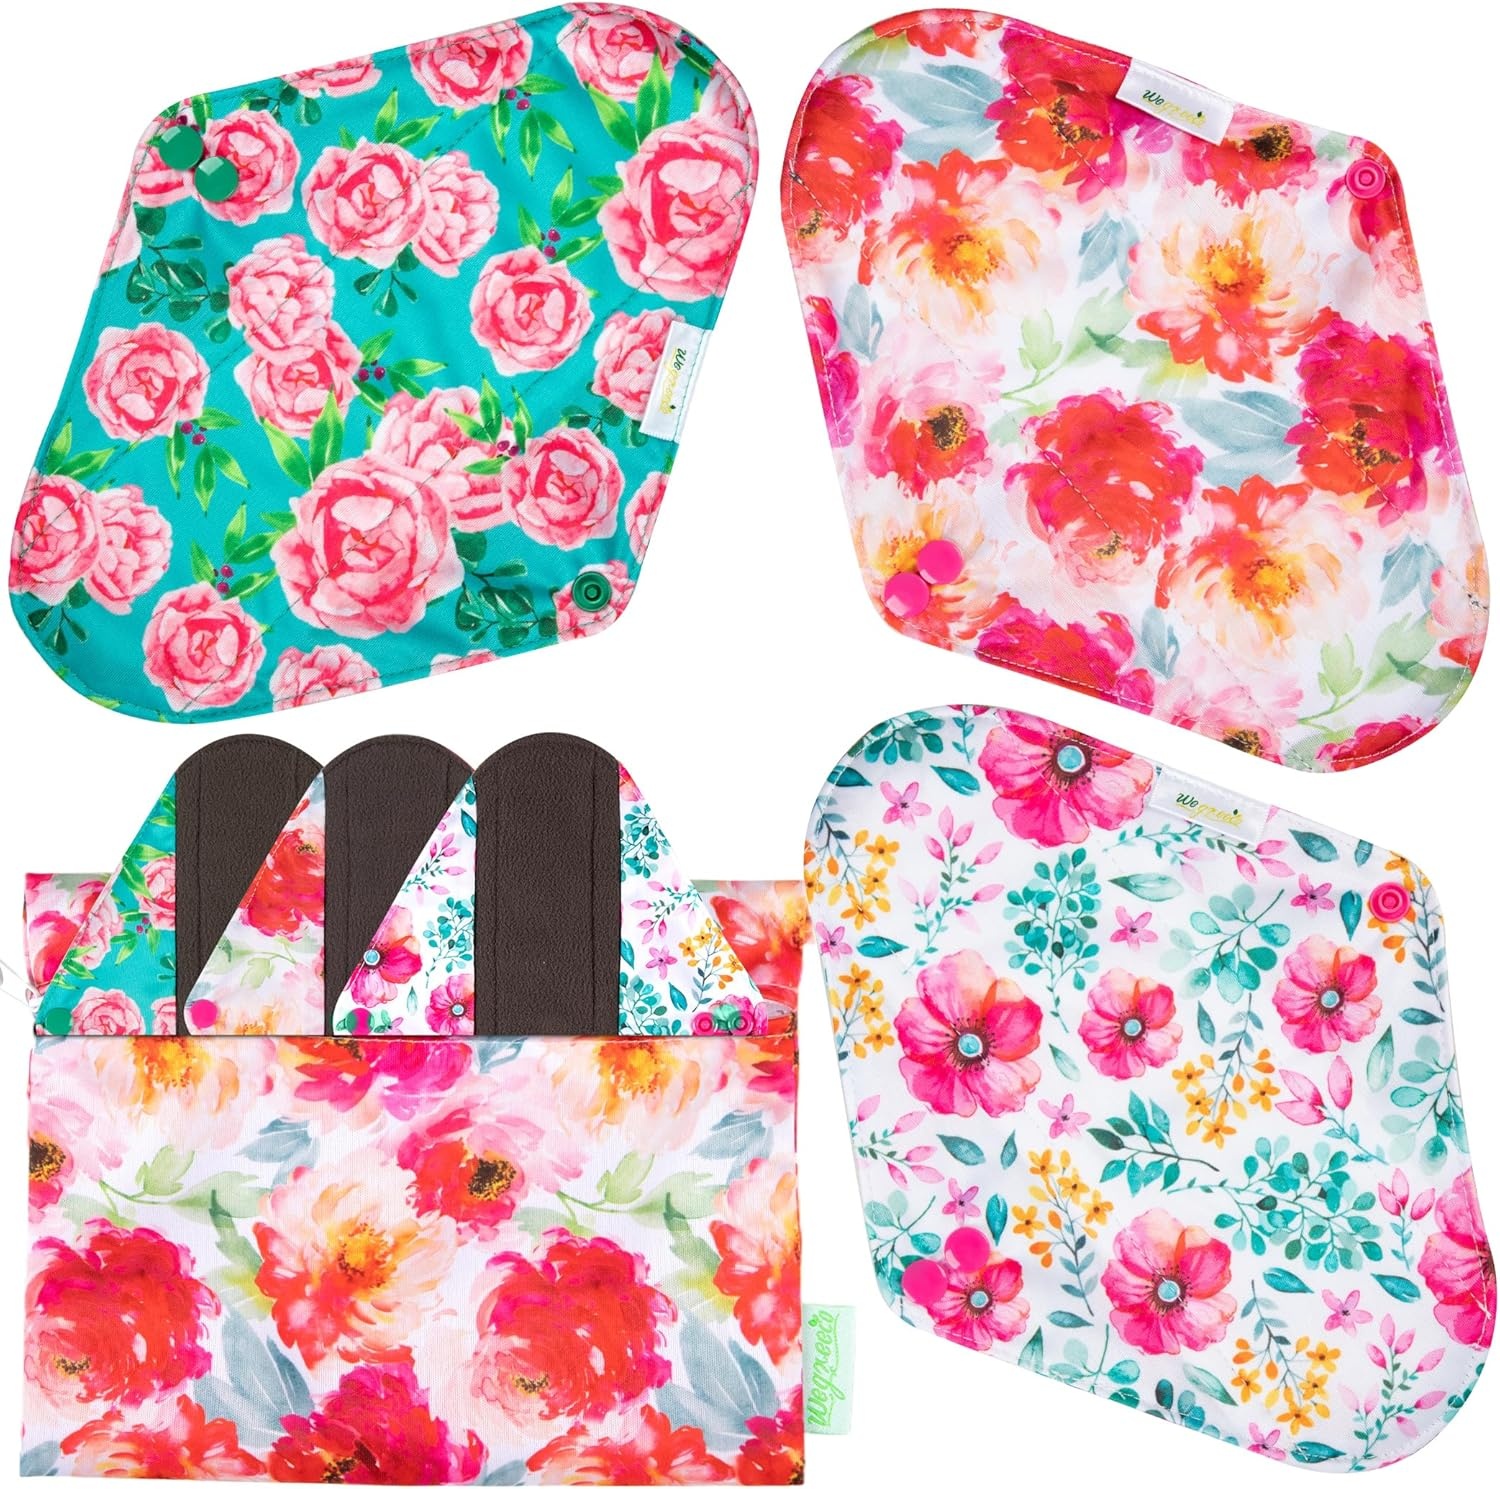
Wegreeco Cloth Menstrual Pads - Soft Washable Pads for Women - Reusable Panty Liners for Women - 6 Pack with 1 Cloth Mini Wet Bag (Small, Peonyony)
Overview Brand : wegreeco Size : Small (Pack of 6) Unit Count : 6.00 Count Number of Items : 6 About this item Four Size Available, small size 8 inch long X width (including wings) 7 inch, Middle size 9.5 inch long X width 7 inch, Large size 11 inch long X 7 inch, Extra Large cloth pads, length 12 inch X width 8 inch; We recommend 6-12 small/medium cloth menstrual pads and 1-3 large heavy flow mama cloth pads Lovely Print Leak-free Outer of Cloth Sanitary Napkin and comfort of the softer, charcoal layer against your skin; Great as period panties too; Fold over and snap into place; Never feel embarrassing Charcoal Inner Layers of these cloth menstrual pads is soft with maximum and have a stay dry surface; The dark color is forgiving of stains and Not only great at soaking up liquid, smells are neutralized; Middle layers microfiber make this reusable sanitary napkin super absorbent and a new trend in baby cloth diapers too Great Choice for eco-conscious women; Reusable and Sustainable; Huge savings to be made by using Heavy Flow / Overnight reusable, washable cloth sanitary pads Two Snaps Design for better fasten the pads around your underwear; Change pad every 2-6 hours or as needed
Brand: wegreeco
Category: Health & Beauty > Personal Care > Feminine Sanitary Supplies > Feminine Pads & Protectors > Reusable Clothes